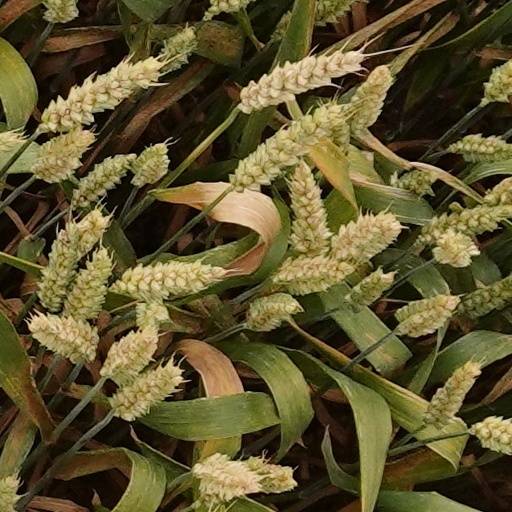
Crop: wheat